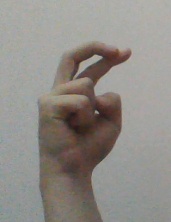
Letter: zay